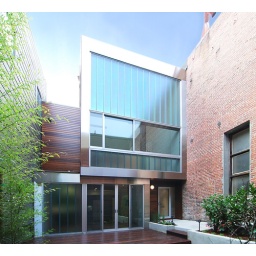
Newly completed IwamotoScott-designed house and courtyard behind Edwardian street-frontage building in North Beach neighborhood, San Francisco.